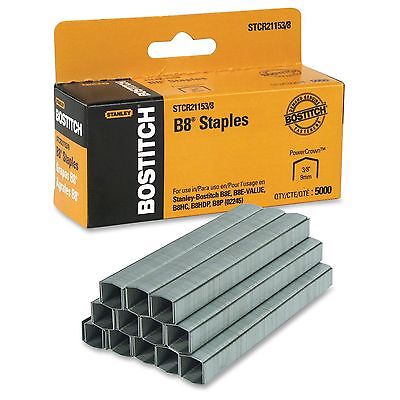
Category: stapler